Jack Colback

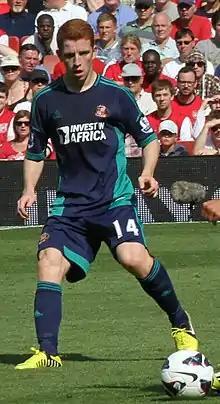
Colback playing for Sunderland in 2012

Jack Raymond Colback (born 24 October 1989) is an English professional footballer who plays as a defensive midfielder for club Queens Park Rangers.